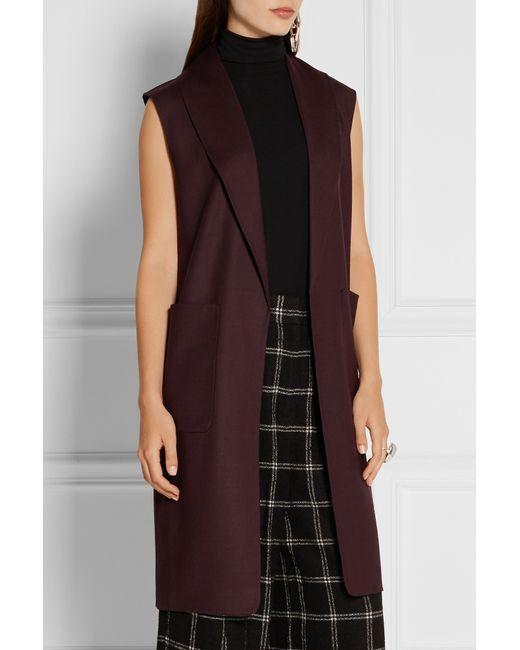
Weinroter Wintermantel für Damen